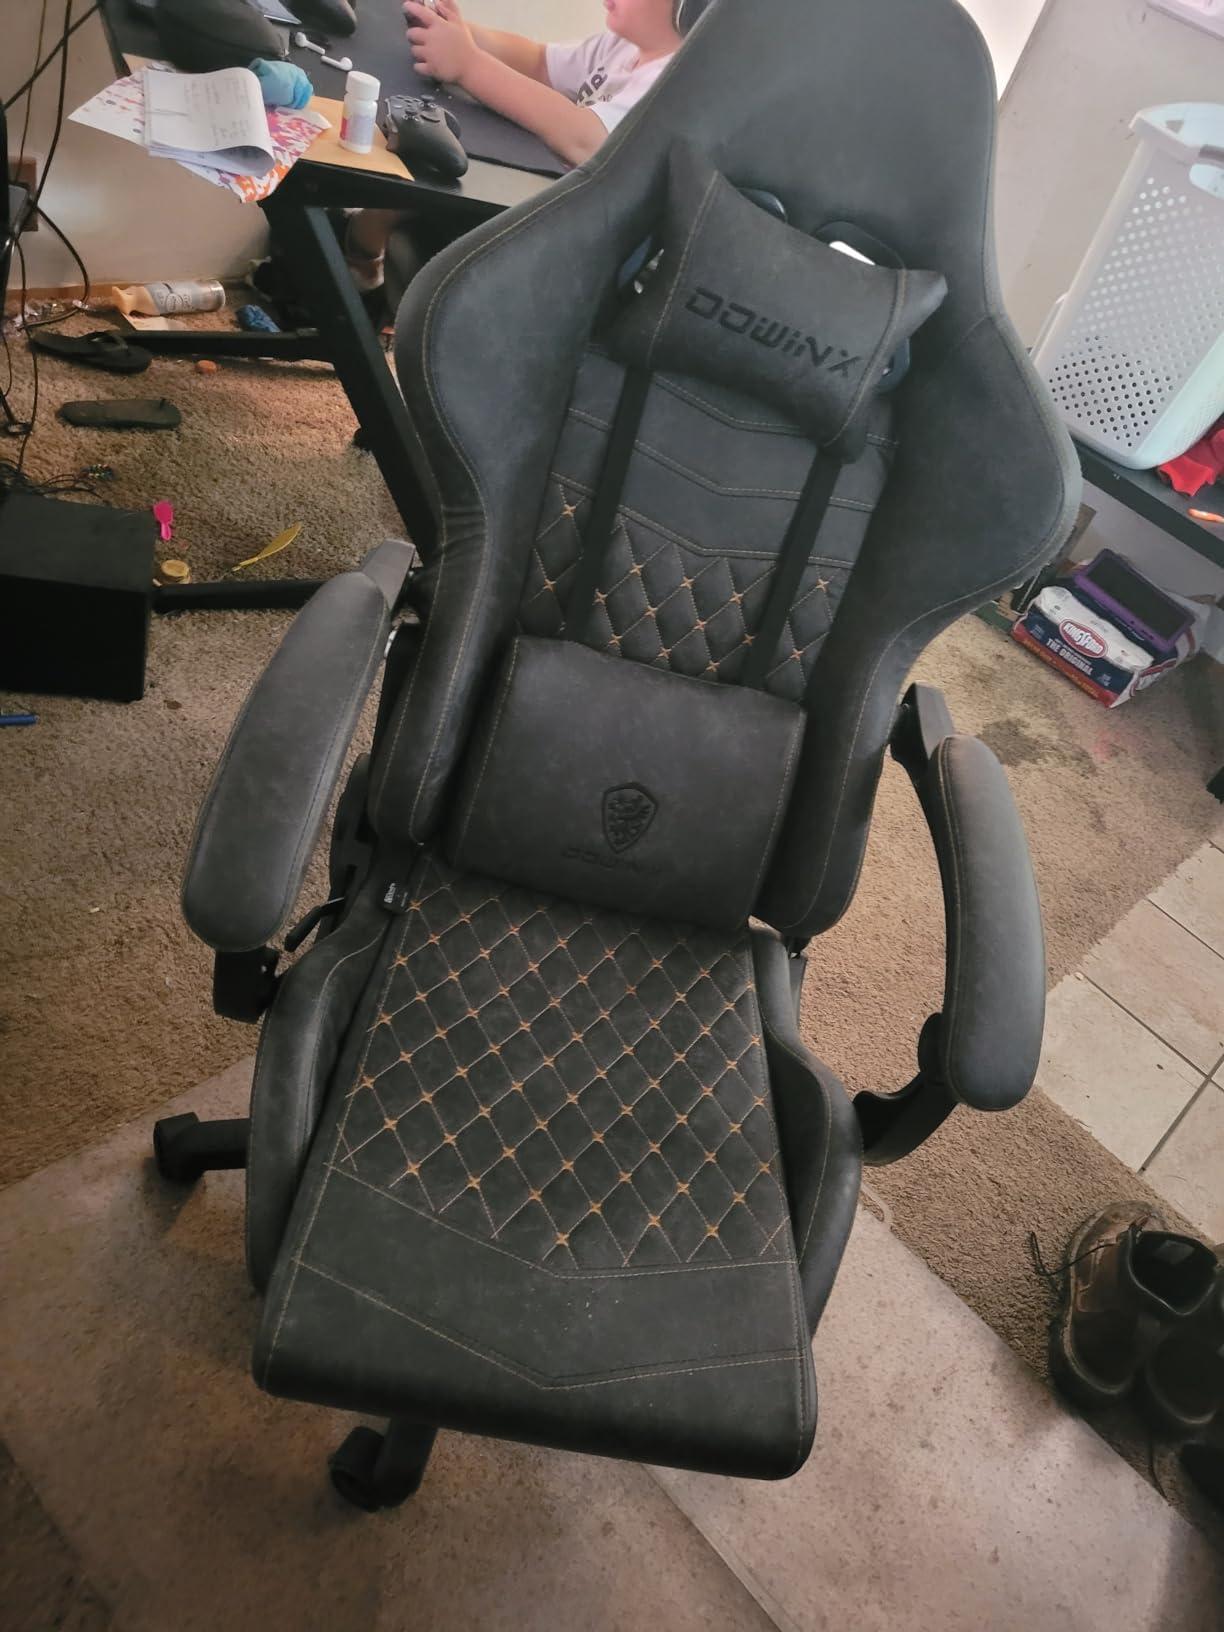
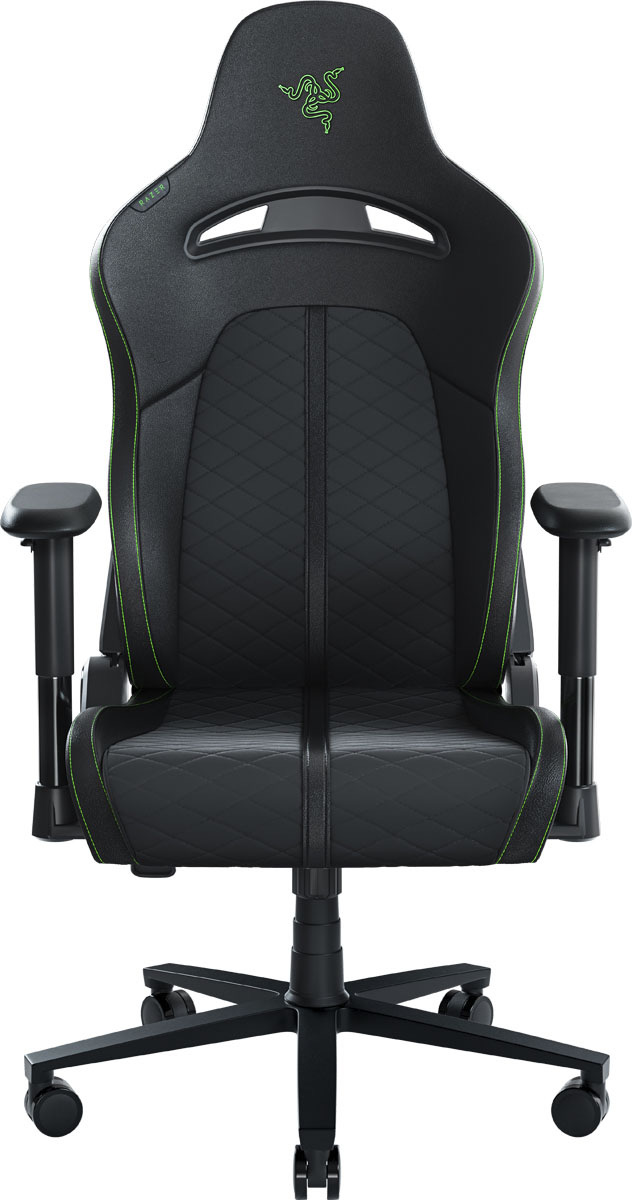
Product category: items_chair
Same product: no